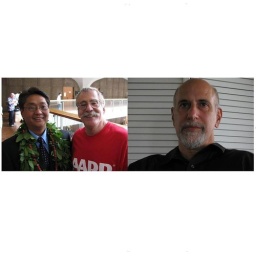
Mark Koppel in the red shirt - Hawaii 2008